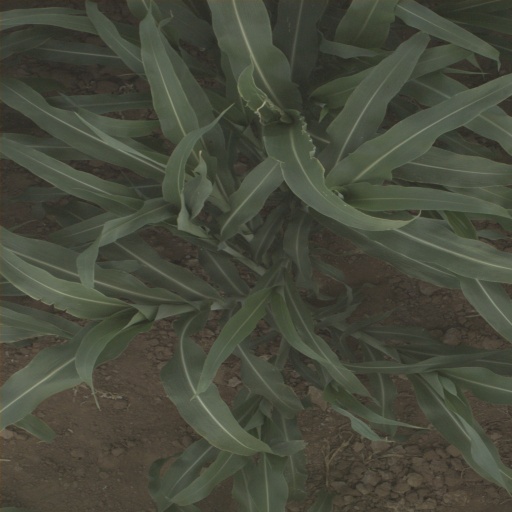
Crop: sorghum